Lumot Dam

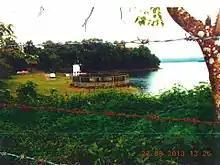
Lumot Dam in 2013

Lumot River Dam is an embankment dam located between the towns of Cavinti and Lumban, in the province of Laguna, Philippines. The dam was constructed across Lumot River creating a reservoir now known as Lumot Lake or Sierra Lake. Lumot Lake provides additional water through a Bell-mouth spillway and tunnel to Caliraya Lake, which in turn serves as the upper reservoir for the Kalayaan Pumped-Storage Hydroelectric Plant.